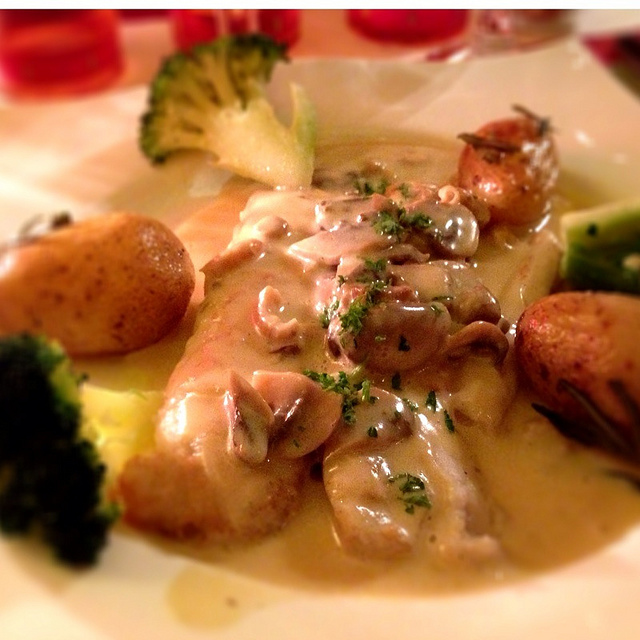
user: Given an image and a question. Answer the question in a short answer. Question: The dish before you is good for which parts of the body? Short Answer:
assistant: heart